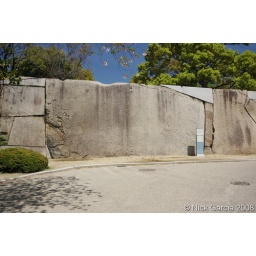
The largest rock in Osaka castle park.